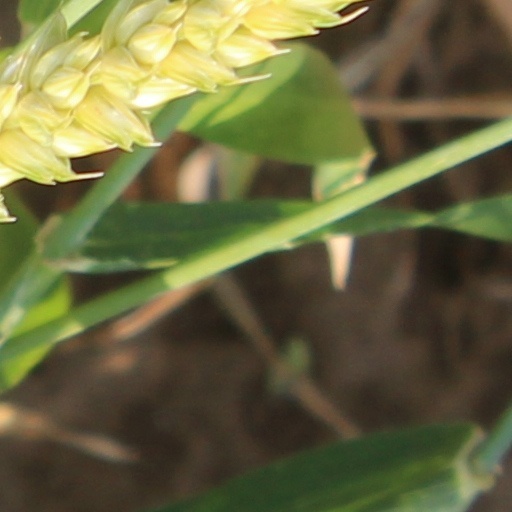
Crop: wheat